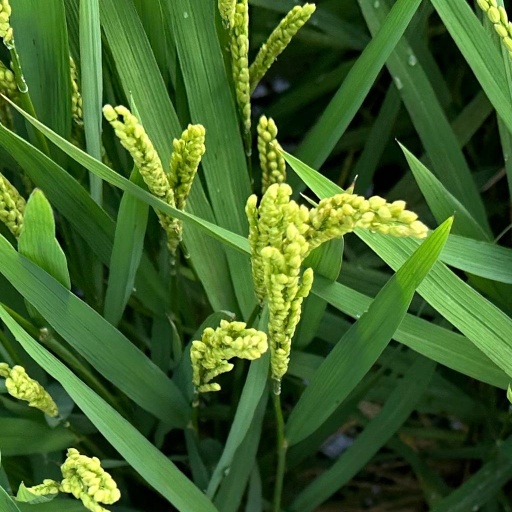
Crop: rice